Joseph Constant

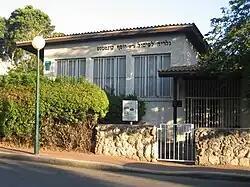
Joseph Constant's House in Ramat Gan.

Constant was born in Jaffa on 14 July 1892 to Russian Jewish parents. He spent his early years in Odessa. When still quite young, he took part alongside his father in the anti-Tsarist revolutionary activities of 1905. In 1914, he entered the Academy of Fine Arts in Odessa, and during the Communist Revolution of 1917 he was named an inspector of fine arts.